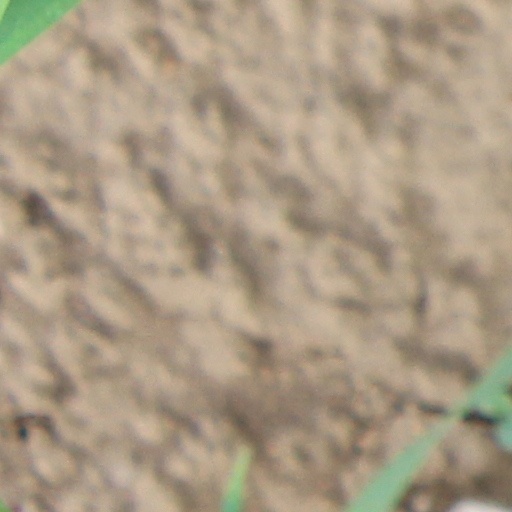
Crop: wheat